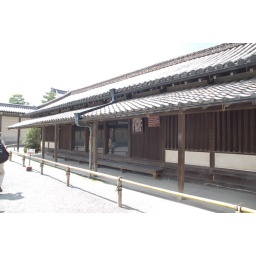
This is the guard house for the war lord that lives in the castle